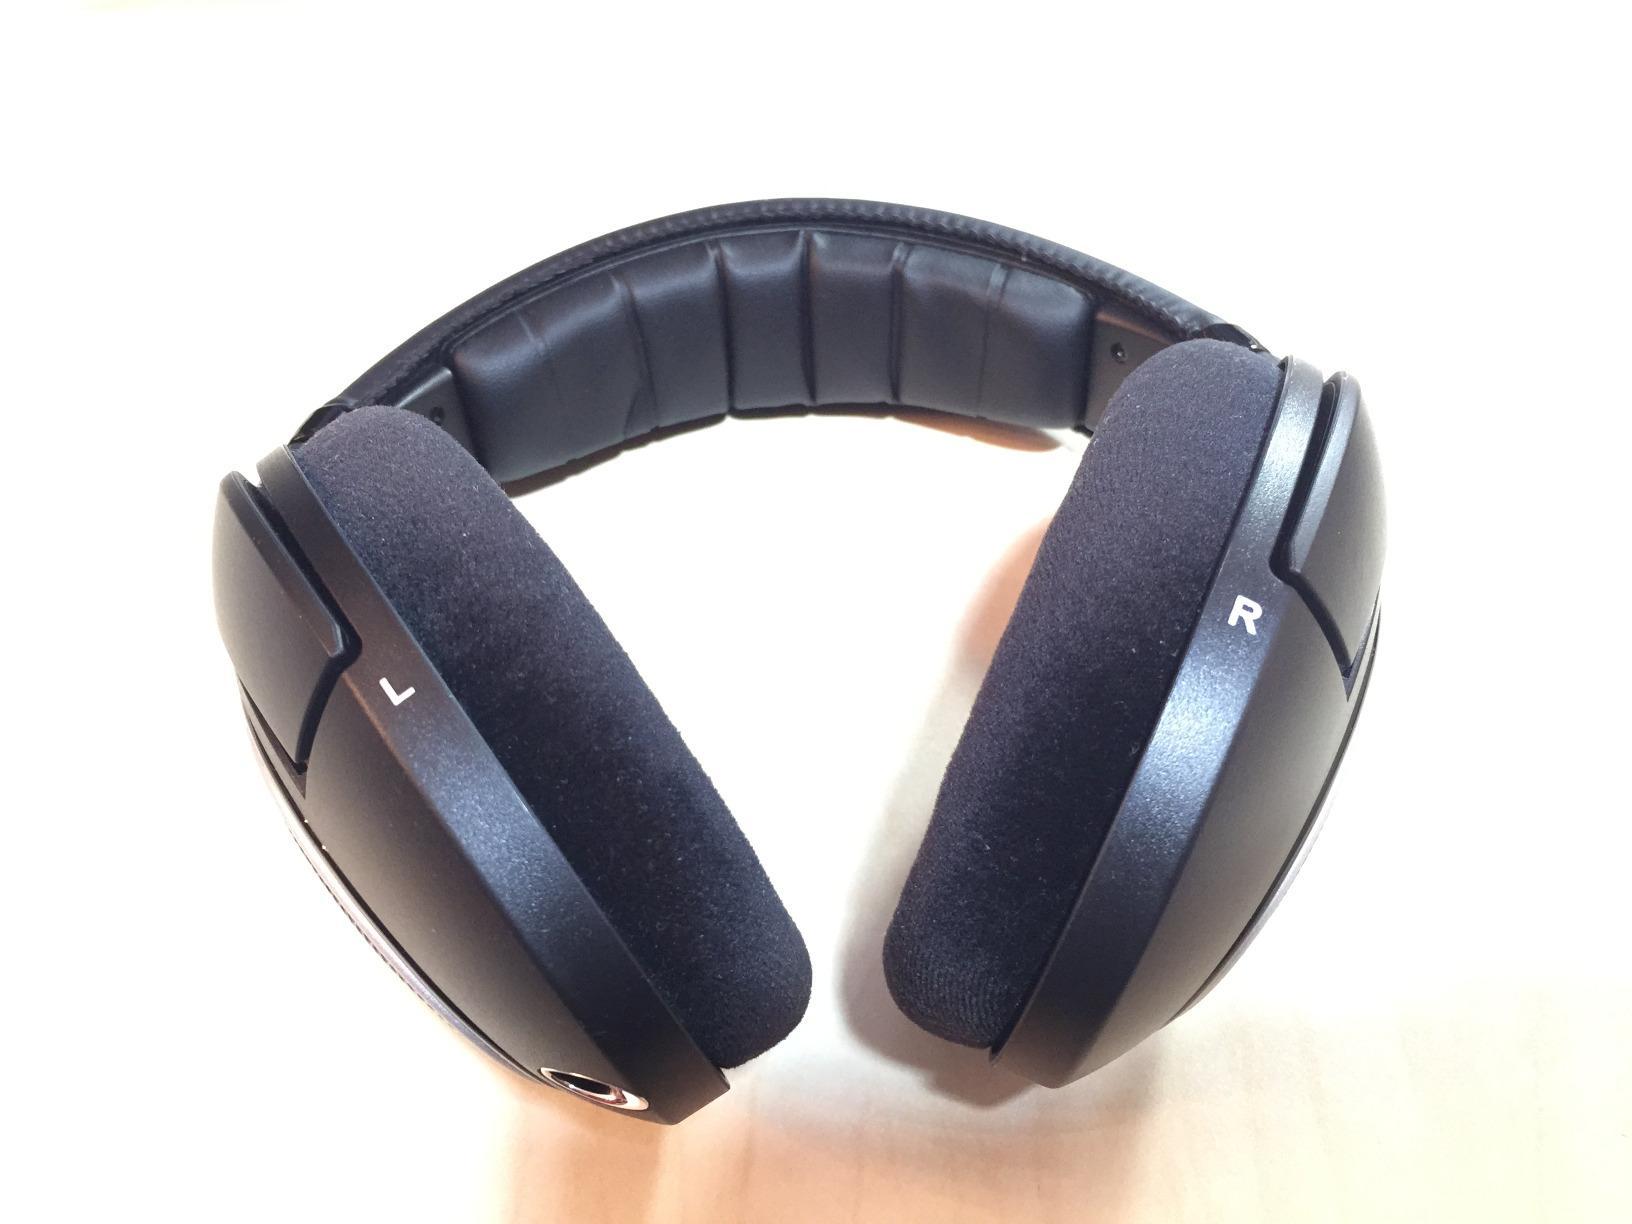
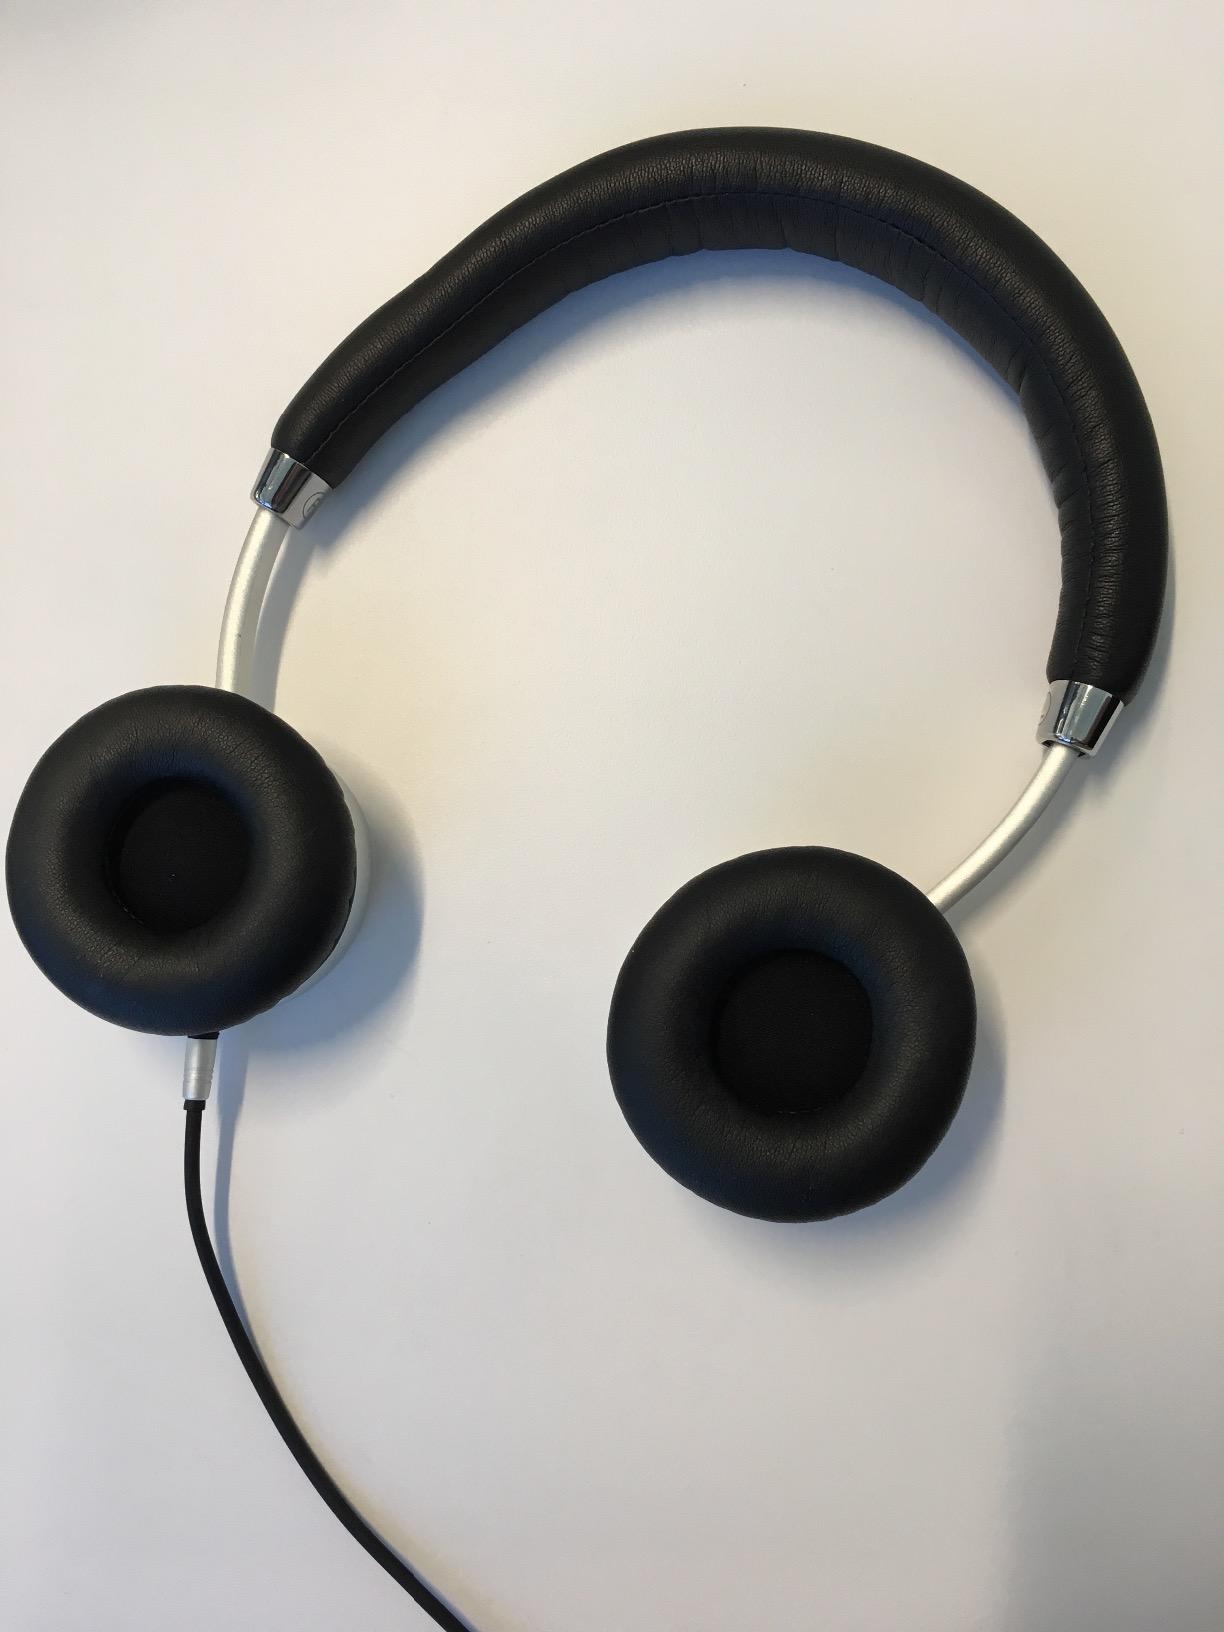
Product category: headphones
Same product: no